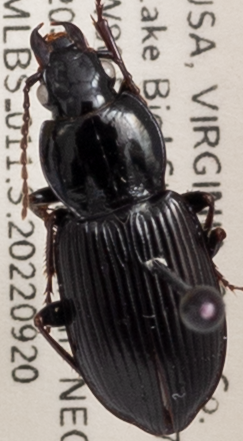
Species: Pterostichus mutus
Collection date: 2022-09-20
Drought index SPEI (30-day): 0.234
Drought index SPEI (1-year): -1.19
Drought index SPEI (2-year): -0.24